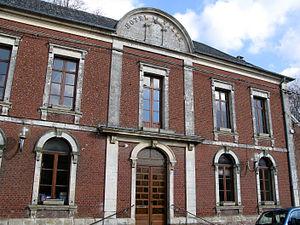
Acheux-en-Amiénois est une commune française située dans le département de la Somme en région Hauts-de-France.